Answer in natural language. Considering the relative positions, where is black color retangle shape fridge with respect to wooden stool? Choose between the following options: left or right
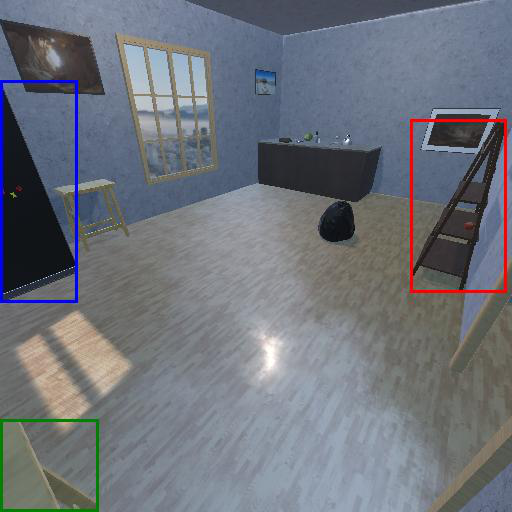
<answer>left</answer>